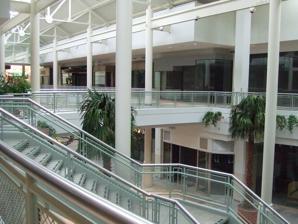
Building: Crossroads Mall (Nebraska)
Country: United States of America
Year built: 1960
Shopping mall in Omaha, Nebraska, U.S. The Crossroads The north wing of Crossroads Mall completed in 1988, now demolished Location Omaha, Nebraska , United States Coordinates 41°15′41″N 96°01′34″W / 41.261453°N 96.026216°W / 41.261453; -96.026216 Opening date September 10, 1960 Closing date September 2020 (Demolition from December 9, 2020 to late May 2021) Developer Brandeis Investment Company Owner The City of Omaha Architect Leo A. Daly No. of stores and services 0 No. of anchor tenants 3 (2 demolished, 1 open) Total retail floor area 753,000 sq ft (70,000 m 2 ) No. of floors 0 (demolished) (formerly 2 with a small basement, second floor closed around 2008-2009) Parking Parking garage (being remodeled) and (currently) one parking lot Public transit access Metro Transit Website www .thecrossroadsomaha .com Crossroads Mall was an enclosed shopping mall located in Omaha, Nebraska , United States, at the intersection of 72nd and Dodge Streets . Originally opened in 1960 by Omaha's Brandeis department store, the mall has been home to several major chains, including Sears , Target and Dillard's before the store closed in 2008. The mall is now demolished, and is expected to be redeveloped as a mixed-use center, called The Crossroads, in 2025. History Beginnings In the late 1950s, Brandeis Investment Co., the real estate division of the local Brandeis department store, obtained a 96-year lease on land at the northwest corner of 72nd and Dodge streets for a new shopping center. Construction started in September 1959, and the mall opened in September 1960 as "Crossroads Shopping Center", a single-story straight corridor  between the two anchor stores: Sears at the west and Brandeis at the east.  Both Sears and Brandeis were 3 stories: the first floor of each is actually the basement level of the mall, but had exterior access for the anchors; the second floor (originally called the "Arcade Level") opens into the mall; there was no mall or exterior access to the third floor of either anchor store. The membrane tents over the food court of Crossroads Mall, as seen from the top floor of the parking garage. The tents have become an icon in the Omaha area over the past 20 years. First renovation Melvin Simon & Associates purchased the mall in 1984. A $35 million renovation project began in 1986 and was completed in 1988. The renovation created a new 2-story center court with a unique white membrane "tent" roof extending far above the 2nd floor (Simon added a similar tent roof at University Mall in Little Rock, Arkansas, around the same time).  The 2nd floor of the center court housed the food court.  A new wing running perpendicular to the original corridor to the north added 2 floors of retail space with Dillard's as a new anchor at the north end. William Dillard , the founder and president of the Dillard's chain was present at the opening of the store at Crossroads. A new single-story wing extended south from the center court and ended at a large glass-enclosed main entrance.  The renovation also added a 6-story parking structure on the northeast corner of the property, which connected to the 2nd floor of the new north wing, to the 2nd and 3rd floors of the new Dillard's store, and originally connected to the 3rd floor of the existing Younkers store, all via enclosed skywalks.  Unlike the original anchors, the first and second floors of Dillard's matched up with the first and second floors of the mall.  The entire mall was refurbished during the renovation, updated with a bold new red, blue, and gray color scheme and new neon lighting.  Also around the same time as this renovation, Sears added a passenger elevator, where previously only escalators had been available to customers.  It was during this time that Brandeis sold all its stores to Younkers and the store at Crossroads was converted to the Younkers name. Second renovation In 1998, the mall underwent a smaller, mostly cosmetic remodel in which the color scheme and furnishings were updated to more neutral colors.  New directional signage was added in the mall and the parking garage, and a large lighted "FOOD COURT" sign was added over the escalator leading up to the food court.  Spaces of two former food court tenants were combined and remodeled to provide additional seating, small children's rides, and a family restroom.  The main south entrance was also updated with a new "compass" logo, new logotype, and faux windows above the existing windows. 2005–2013 In early 2005, Younkers closed its store, and the building was demolished to make way for a new Target store which opened in July, 2006. Despite speculation that the new Target would be two floors like some of its other urban locations (such as downtown Minneapolis), the new store has one level of retail space with entrances to the south surface parking lot and into the mall.  The receiving and storage areas for the store are on a separate level below the retail space and not accessible to customers.  Unlike the former Younkers space, the Target store is not connected to the parking garage.  Instead, the skywalk that used to open into Younkers now leads to a new stairway down to the mall level in an expanded entrance north of Target's mall entrance. In December 2007, Dillard's announced that its Crossroads store would become a Dillard's Clearance Center, selling clearance merchandise from area Dillard's stores and other lower-priced items. The Dillard's anchor was closed in August 2008. By the spring of 2009, the entire second level, including the food court, had become completely vacant. Around this time, both the escalators and the North Wing was walled off, since it was entirely vacant. In the mall's later years, this wing was used for event space. By the late 2000s, the mall was struggling. The larger Westroads (less than three miles (5 km) away) and Oak View Malls , as well as the "lifestyle centers" Village Pointe and Shadow Lake were drawing customers away from Crossroads. Nearly 50 percent of the mall was vacant around this time. In mid-June 2009, Simon Malls announced that Crossroads was for sale. Simon did not announce the price of the property, however in 2002, the mall was appraised at approximately $57 million. Ideas for redevelopment of Crossroads included a complex for residential and commercial. Having received several bids for the mall that were deemed too low, Simon Property Group defaulted on their mortgage payments, sending the mall into foreclosure.  A foreclosure sale by the lender was scheduled on March 4, 2010. The mall changed hands that March, going to CW Capital for $40.6 million, who turned around and sold it in June 2010 for an undisclosed amount. Century Development was the current owner, who displayed a strong concern for taking the mall in the right direction for Omaha. After the sale, two of the mall's bays on the East wing next to Target were occupied by Restoration Church. The Mall also housed many small unique businesses like Sissy's Bags Boutique, ReJenerations, Stella's, Dragon Storm Kempo Karate, Pro Nails, Battle Bears , D&B Auction House, Diverse Cutz Barber Shop, Fairytail Costumes, and Wireless Solutions. It also had a few chain stores like Barnes & Noble , which remained as a junior anchor until April 2020. Closing and demolition By February 2016, both Foot Locker and Finished had closed, with Restoration Church having moved to the latter's bay. Other bays around the mall became occupied by new tenants, including: Fairytail Costumes and Rental, Diverse Cutz, Cinderella's Closet, 1/2 of 1/2 Name Brand Clothing, Om Eyebrow Threading, The Czech and Slovak Educational Center and Museum, The Great Plains Black History Museum, PART (Performing Artists Repertory Theatre), and Pishon Boutique. The Mall hosted semi-annual events like "Nebraska's Largest Indoor Garage Sale," Take 2 Kids Consignment, and AARP Tax Services. The third level of the Sears store was closed off. In 2016, Target permanently sealed off its mall entrance. Century Development announced a plan in 2015 to begin demolition on the mall except for Target and a parking garage, as well as a parcel to the west of the mall. The developers planned to seek tax incentives through the Nebraska Legislature. This plan did not come to fruition. On December 28, 2018, Sears announced that its store at the mall would be closing in March 2019 as part of a plan to close 80 stores nationwide, which left Target as the only operating anchor. On April 7, 2020, it was announced again that Crossroads Mall was to be demolished, and that tenants would have 30 days to move. The demolition was to begin in May, however, the deadline was missed. The Barnes & Noble closed on April 25, 2020. The mall itself closed around September 2020. On August 5, 2020, Century Development and new partner Lockwood Development announced a new redevelopment plan for the mall site. The Target and the existing parking garage will remain (albeit remodeled), but the rest of the mall's structure will be demolished. A property immediately west of the mall that had been built in 1967 as a Gulf Mart discount store and was later home to other retailers including Best Buy and a Bag 'n Save, plus an Applebee's restaurant just south of the former mall's entrance that was facing Dodge Street, would also be cleared. In its place will stand 150,000 square feet of entertainment/lifestyle, 200,000 square feet of retail, 150 hotel rooms, 400 residences, up to 500,000 square feet of office space, and a "signature" pavilion, totaling around 1.5 million square feet. This area will be dubbed The Crossroads , and its construction will be complete some time in 2024. On December 9, 2020, demolition of Crossroads Mall began on the former Sears Auto Center. Design Crossroads was an enclosed mall with 2 levels of retail space.  A third level (basement) housed the mall management office.  The mall featured a 2nd level food court that overlooked the center court and was housed under a unique large white membrane "tent" with 2 peaks. However, the food court was closed around 2008 and no stores were open on the second floor, so this floor had been closed.  The north wing had large skylights running the entire length of the corridor, while the east, west, and south wings did not have natural lighting. References